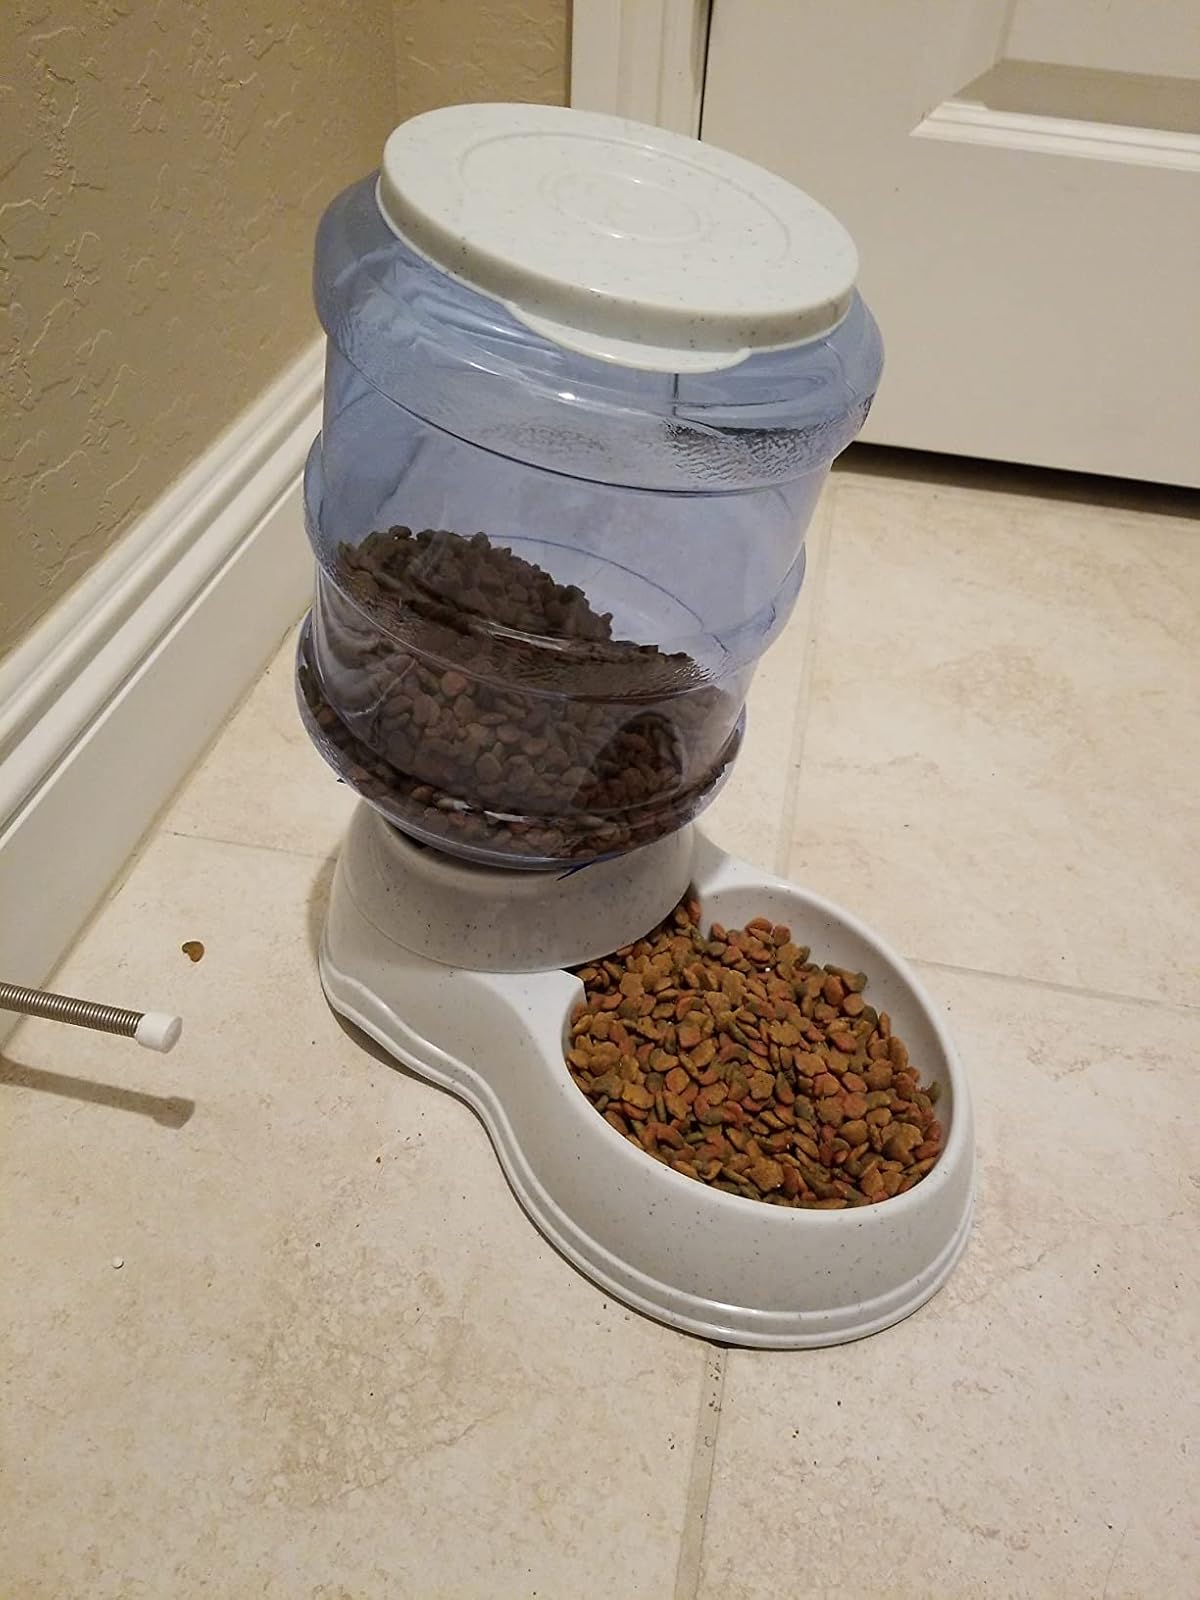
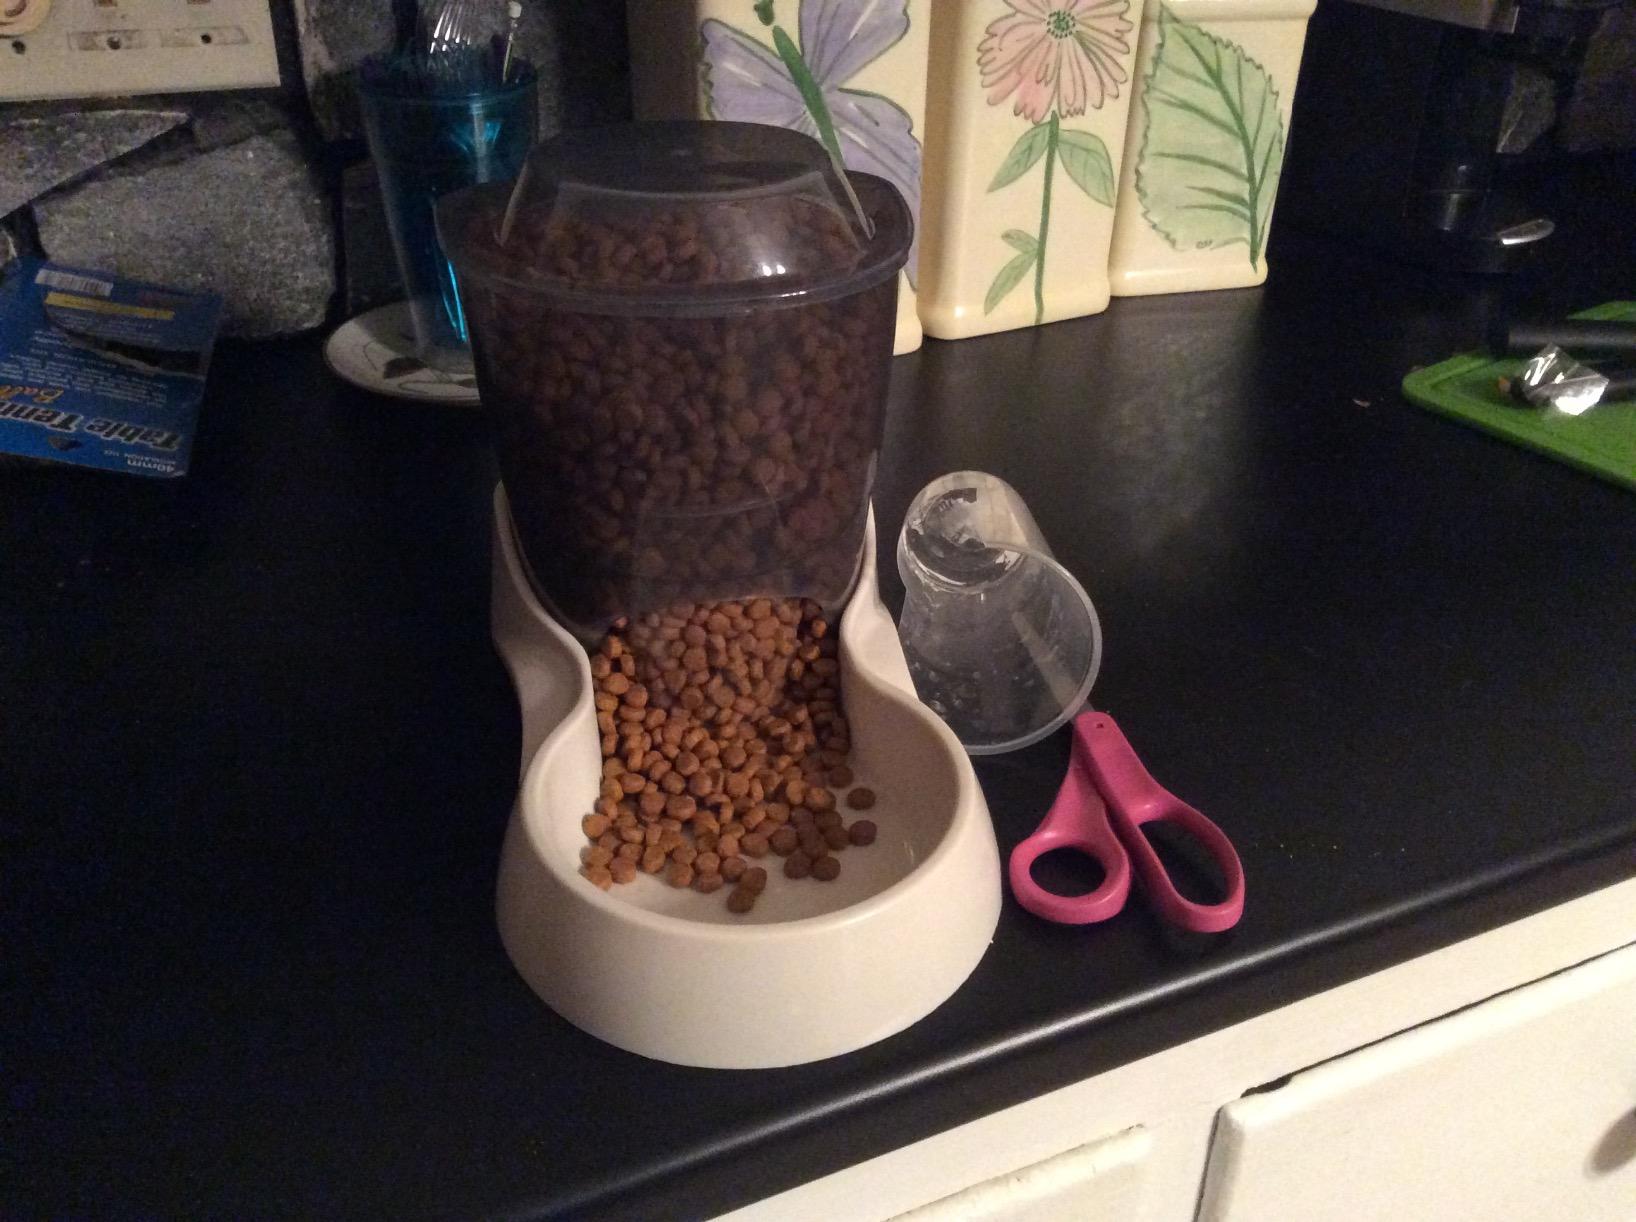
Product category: items_feeder
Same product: no